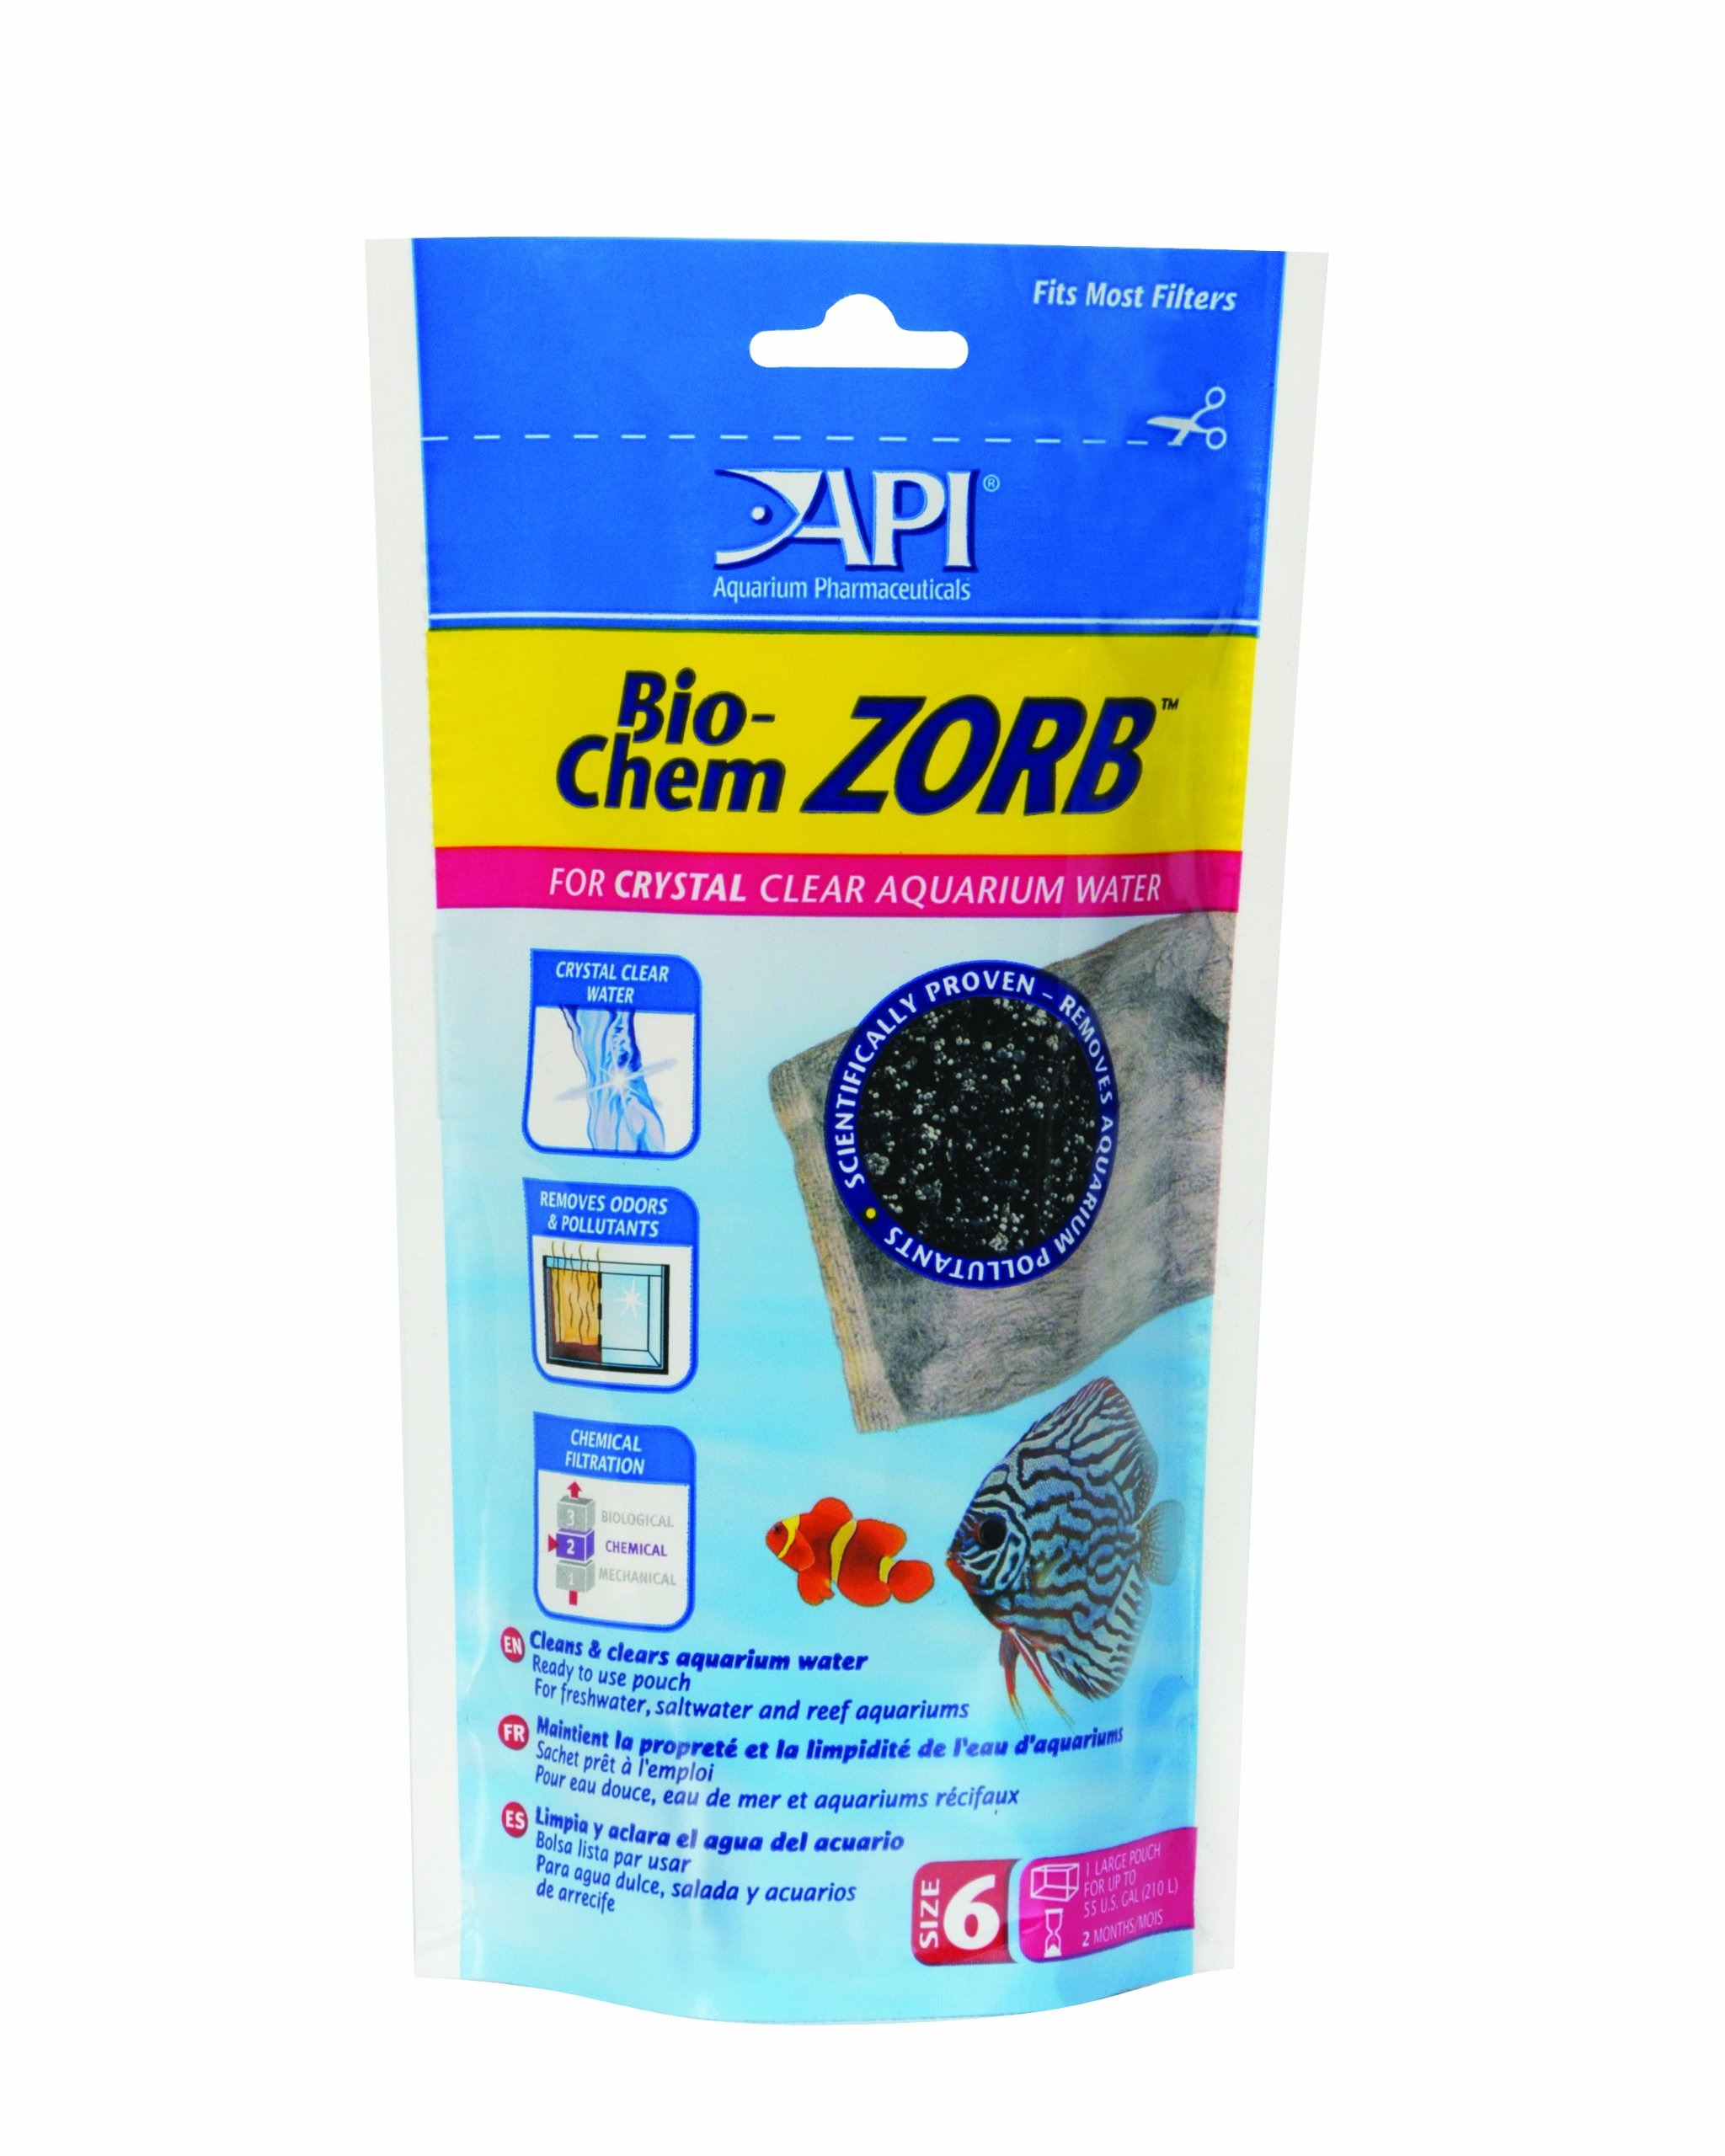
Item Name: API Bio Chem Zorb Media Pouch Aquarium Water Filter
Bullet Point 1: Removes synthetic and naturally occuring organic pollutants
Bullet Point 2: Removes medications
Bullet Point 3: Does not leach phosphate
Value: 1.0
Unit: Count

Price: 12.69